Baby hatch

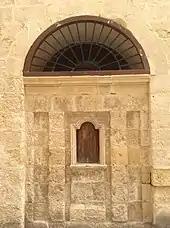
Baby hatch in Rabat, Malta

A baby hatch was installed by Door of Hope Children's Mission (Hole in the Wall) in Johannesburg, South Africa in 1999 after the pastor, Cheryl Allen, learned that a high number of newly born infants were abandoned. Pastor Allen realised that many of those desperate women and girls may well have acted differently if there had been an alternative. The church made a hole in their wall and a "baby bin" was installed allowing for mothers to leave their babies any time, day or night. The moment a baby is placed in the "baby bin" care workers on duty receive an electronic signal alerting them. The baby is taken in and the anonymity of the "donor" ensured. Baby M was the first baby that came through the "baby bin", arriving on 3 October 1999. To date (2013), Door of Hope has received over 1300 babies. 148 have come through the "baby bin" but most come from hospitals, police or community members and some babies have even been brought personally by the mothers.